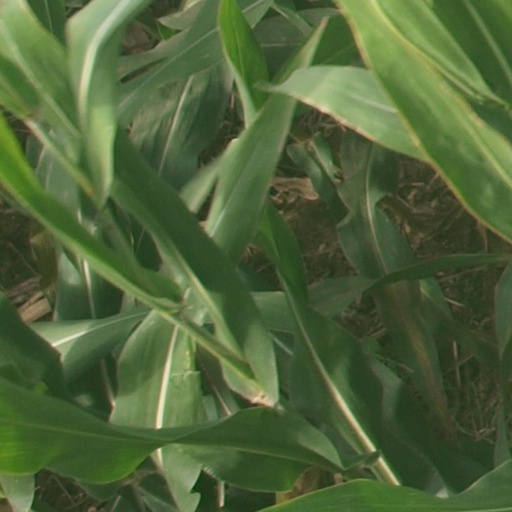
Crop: maize; corn